Ruslan Bolov

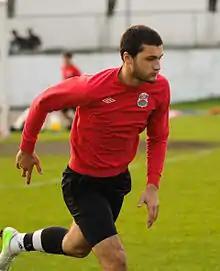

Ruslan Khasinovich Bolov (born 7 May 1994) is a Russian professional football player who plays for Tyumen.